Georges René Le Peley de Pléville

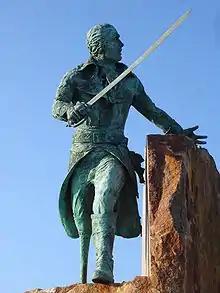
Statue of de Pléville at Granville

His portrait may be seen in the musée du Vieux Granville, whilst his statue dominates Granville's port. Also, a bust of him may be seen at the palace of Versailles.